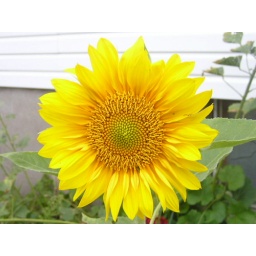
A pretty sunflower in garden along west side of my house